Kliclo

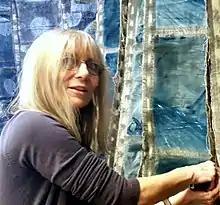
Kliclo in 2016

Kliclo is an artist based in Paris, France. Her works deal with traces, remains and memories, often using Yiddish.